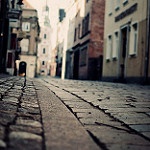
Scene: Outdoor